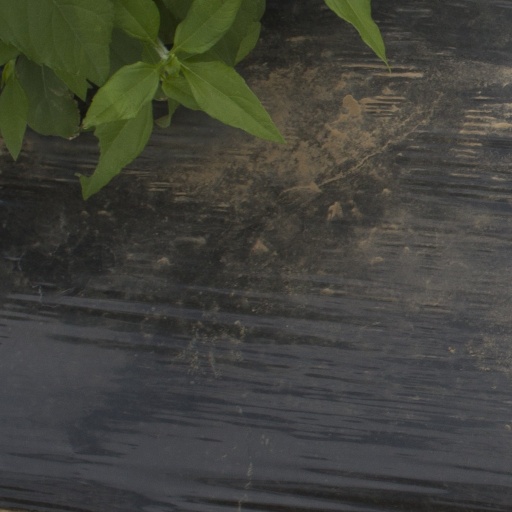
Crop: Jerusalem artichoke